Cephalic index

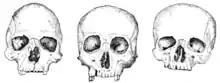
Cephalic indexes of skull shapes. Long skull (left) – cephalic index 71.4; tall skull (center) – cephalic index 81; broad skull (right) – cephalic index 85

The cephalic index was used by anthropologists in the early 20th century as a tool to categorize human populations. It was used to describe an individual's appearance and for estimating the age of fetuses for legal and obstetrical reasons.